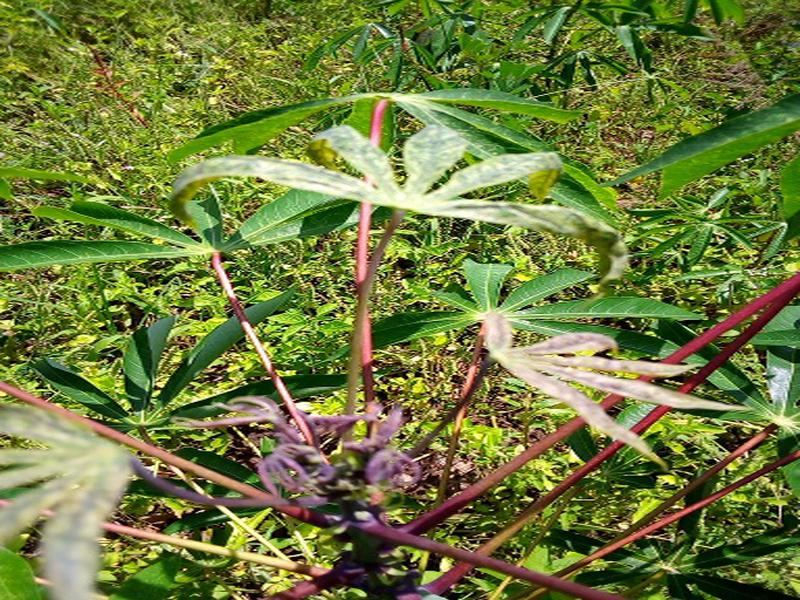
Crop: cassava
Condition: green_mottle